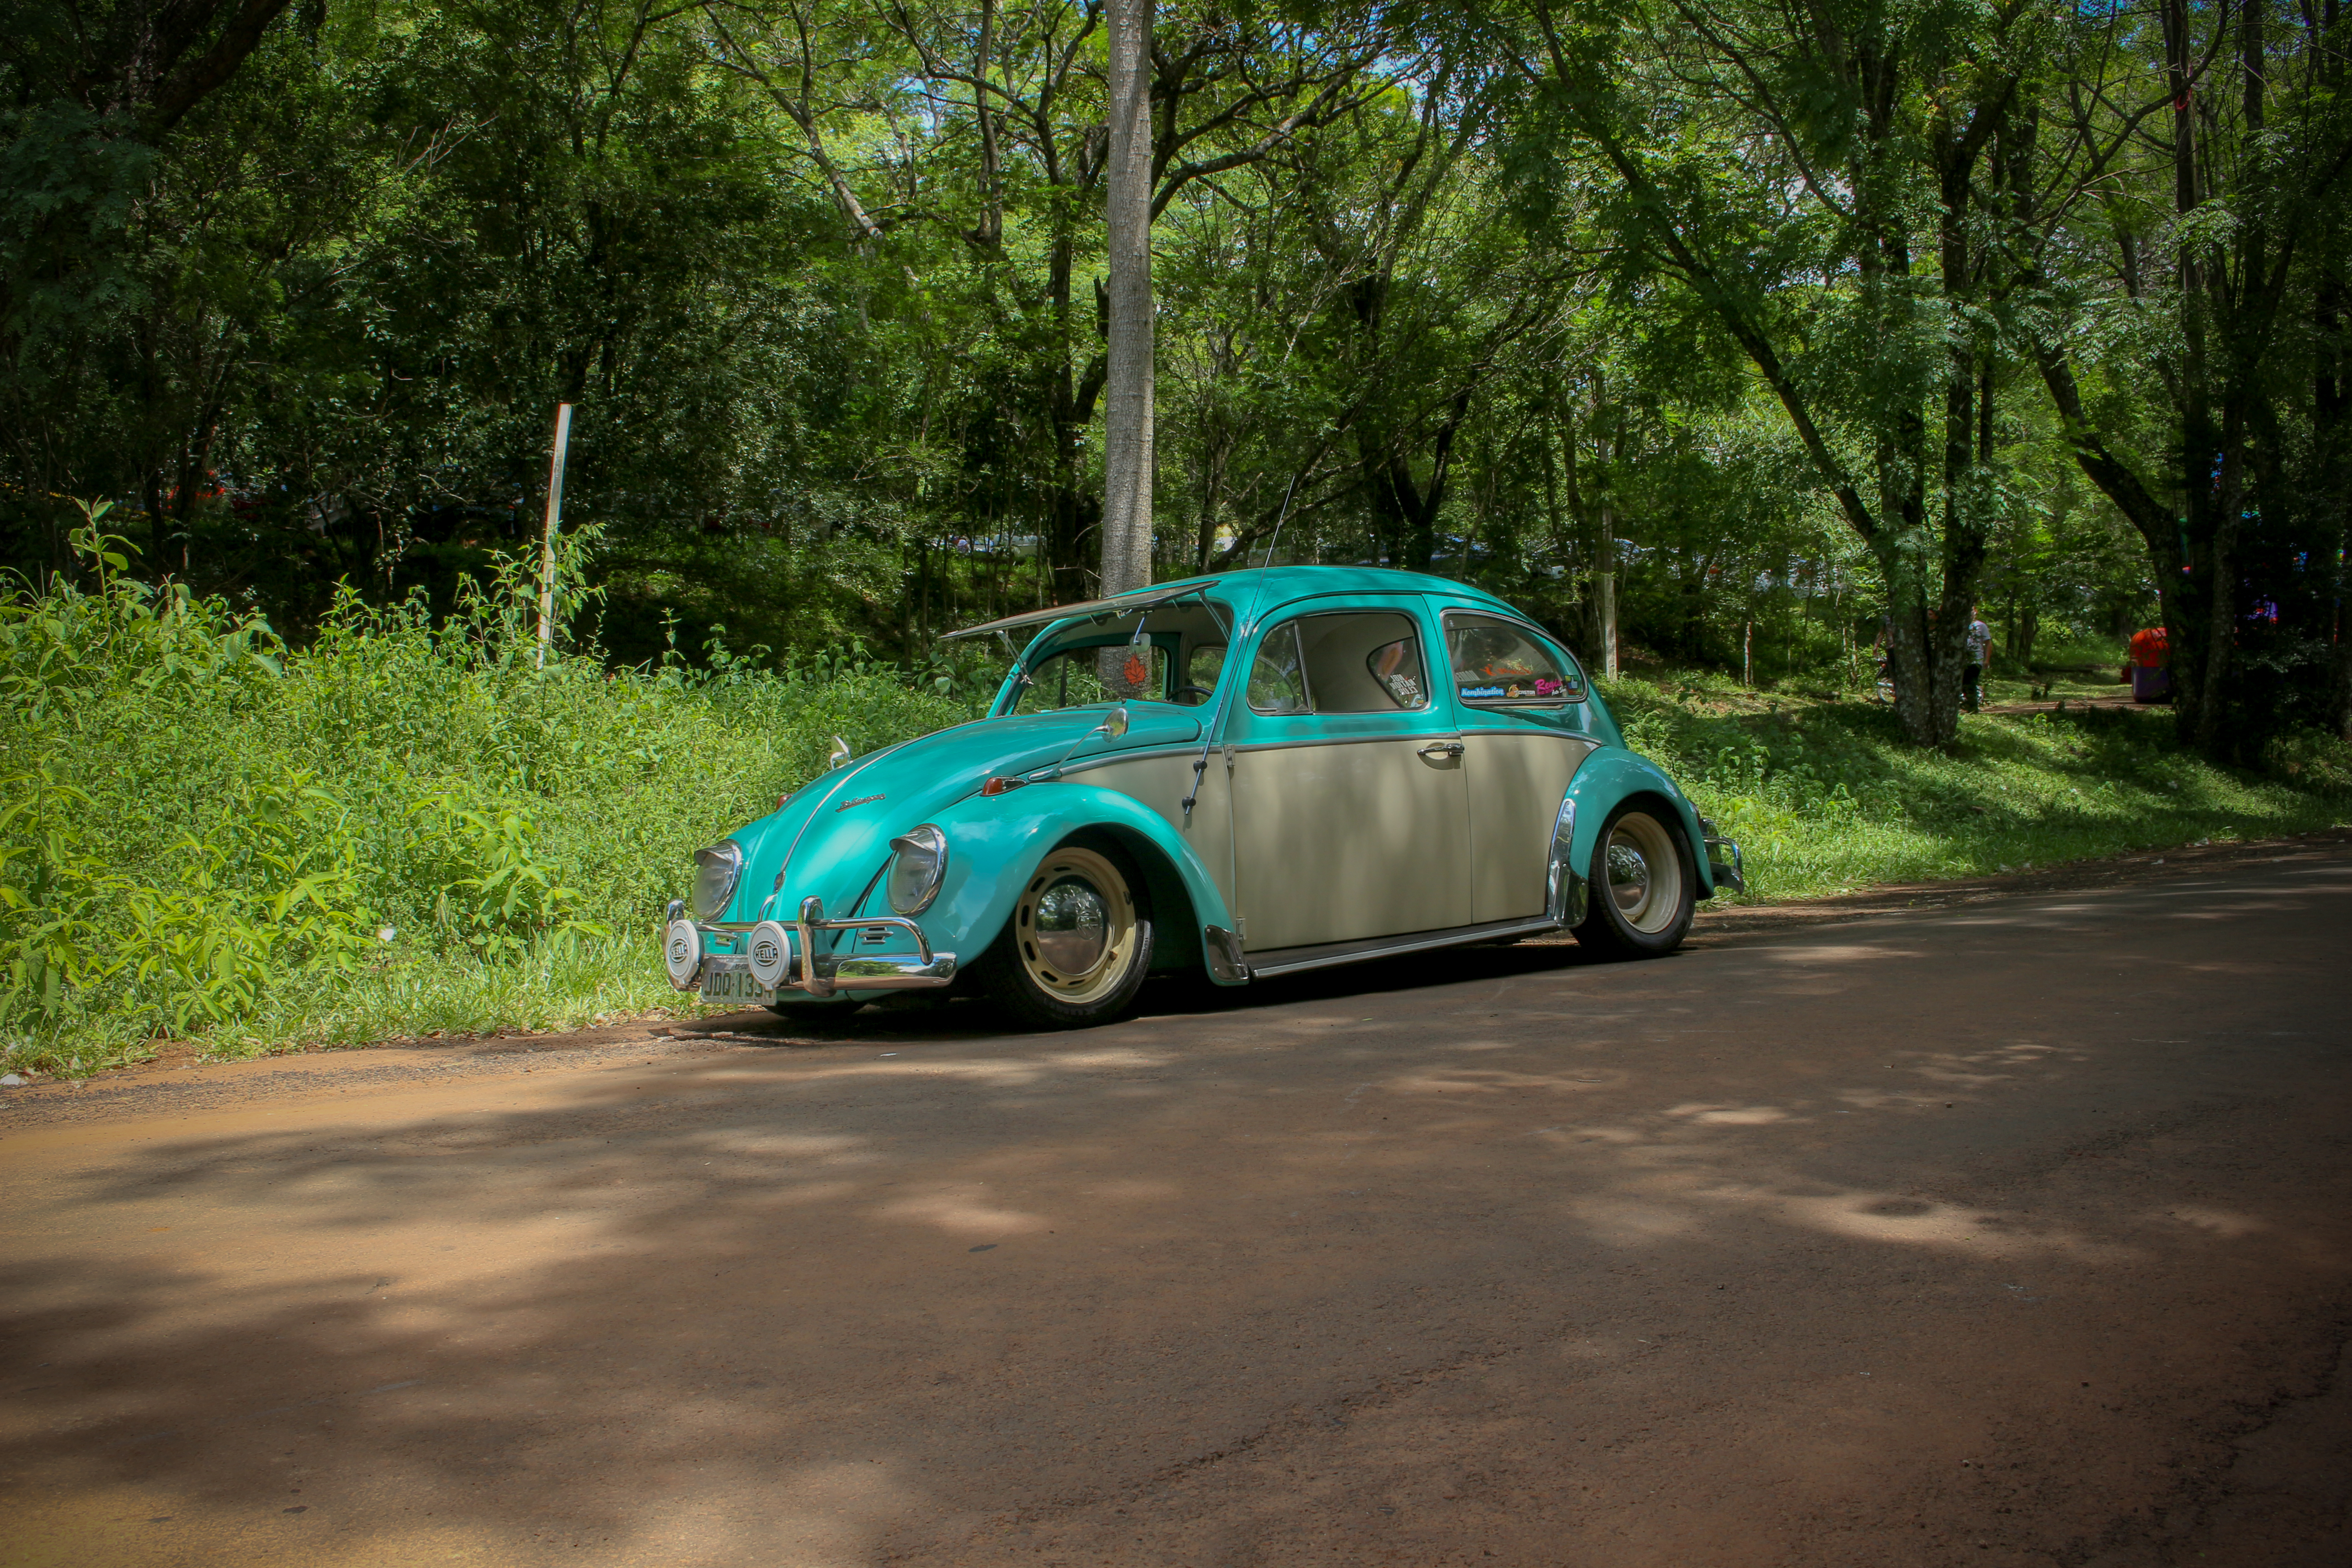
old beetle, car, old car, motor vehicle, nature, green, vehicle, volkswagen beetle, plant, automotive design, classic, mid size car, compact car, vintage car, subcompact car, grass, tree